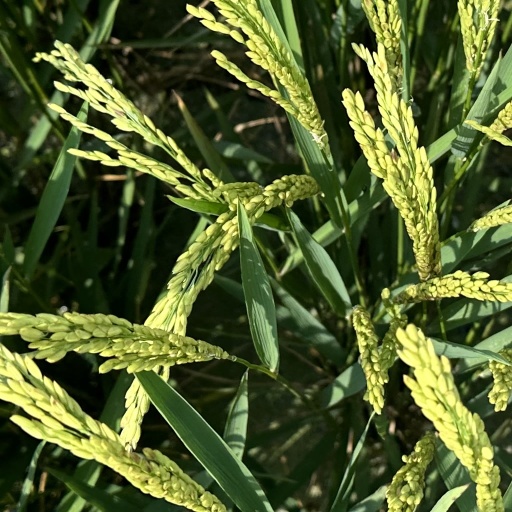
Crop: rice